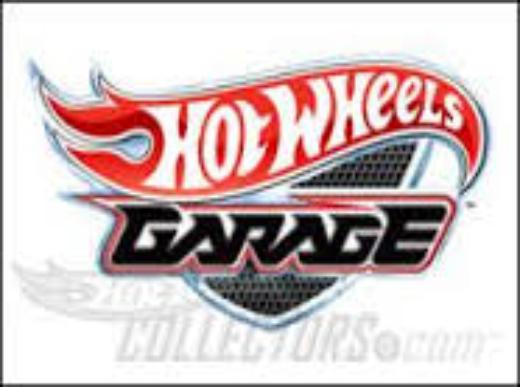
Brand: Hot Wheels
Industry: Leisure